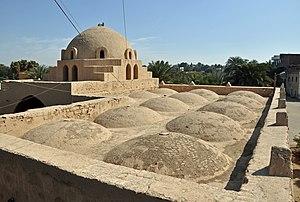
Gourna (Louxor, Egypte): la mosquée de l'architecte Hassan Fathy
Hassan Fathy est un architecte égyptien. Il est récipiendaire du premier prix Nobel alternatif en 1980.
L'Architecture moderne ou Mouvement moderne naît du passage progressif de la campagne à la ville dans un contexte de changements techniques, sociaux et culturels liés à la révolution industrielle. Les conséquences se font sentir dans la construction et l'urbanisme entre la fin du XVIIIᵉ siècle et le début du XIXᵉ siècle et plus précisément dans l'après guerre après Waterloo. Puis une ligne cohérente de pensée se produit pour la première fois en Angleterre avec William Morris en 1860 mais le point crucial du processus qui met la théorie et la pratique face à la réalité est atteint par Walter Gropius en 1919 quand il ouvre le Bauhaus de Weimar. C'est à ce moment que l'on peut parler au sens strict du terme de mouvement moderne.